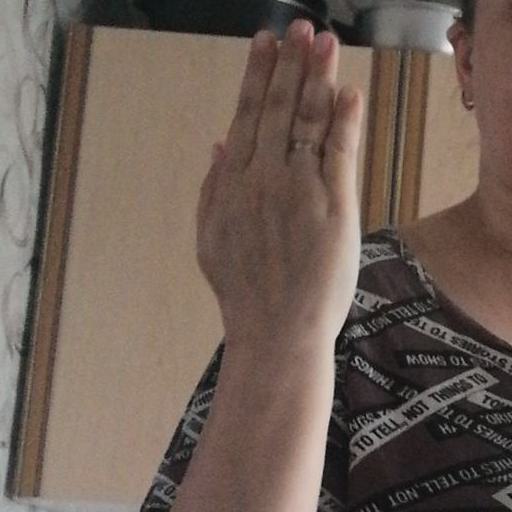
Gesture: stop_inverted